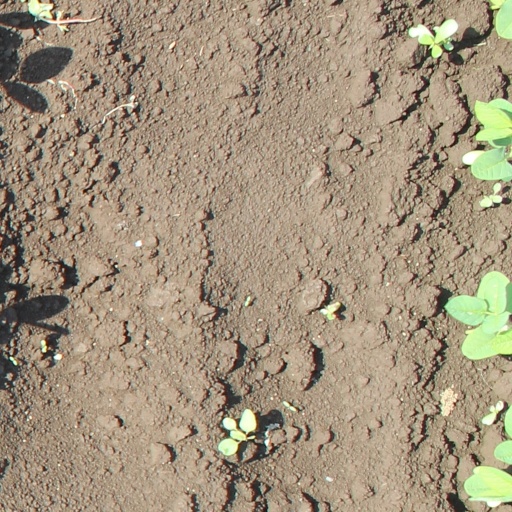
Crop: soybean